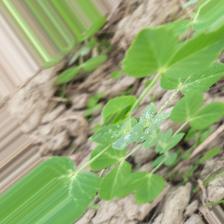
Label: Powdery Mildew